Ruben Zadkovich

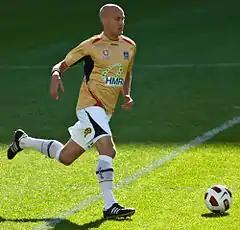
Zadkovich playing for Newcastle Jets in 2010

Ruben Anton Zadkovich (born 23 May 1986) is an Australian football manager and former player who is the head coach at Brisbane Roar. He played for six clubs in a career that spanned between England and Australia. Zadkovich was also capped for Australia, representing the Socceroos on three occasions.